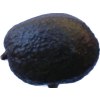
Label: black_avocado